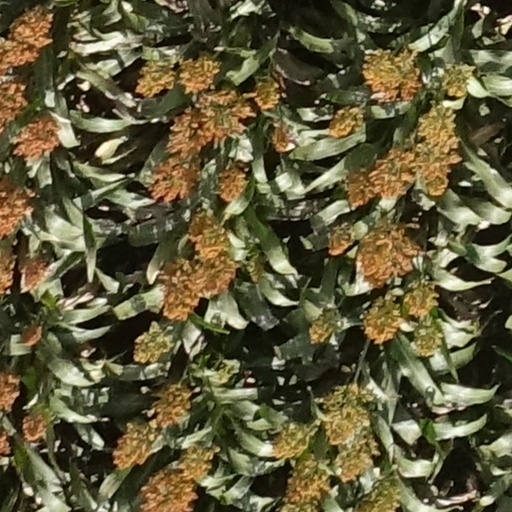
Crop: sorghum